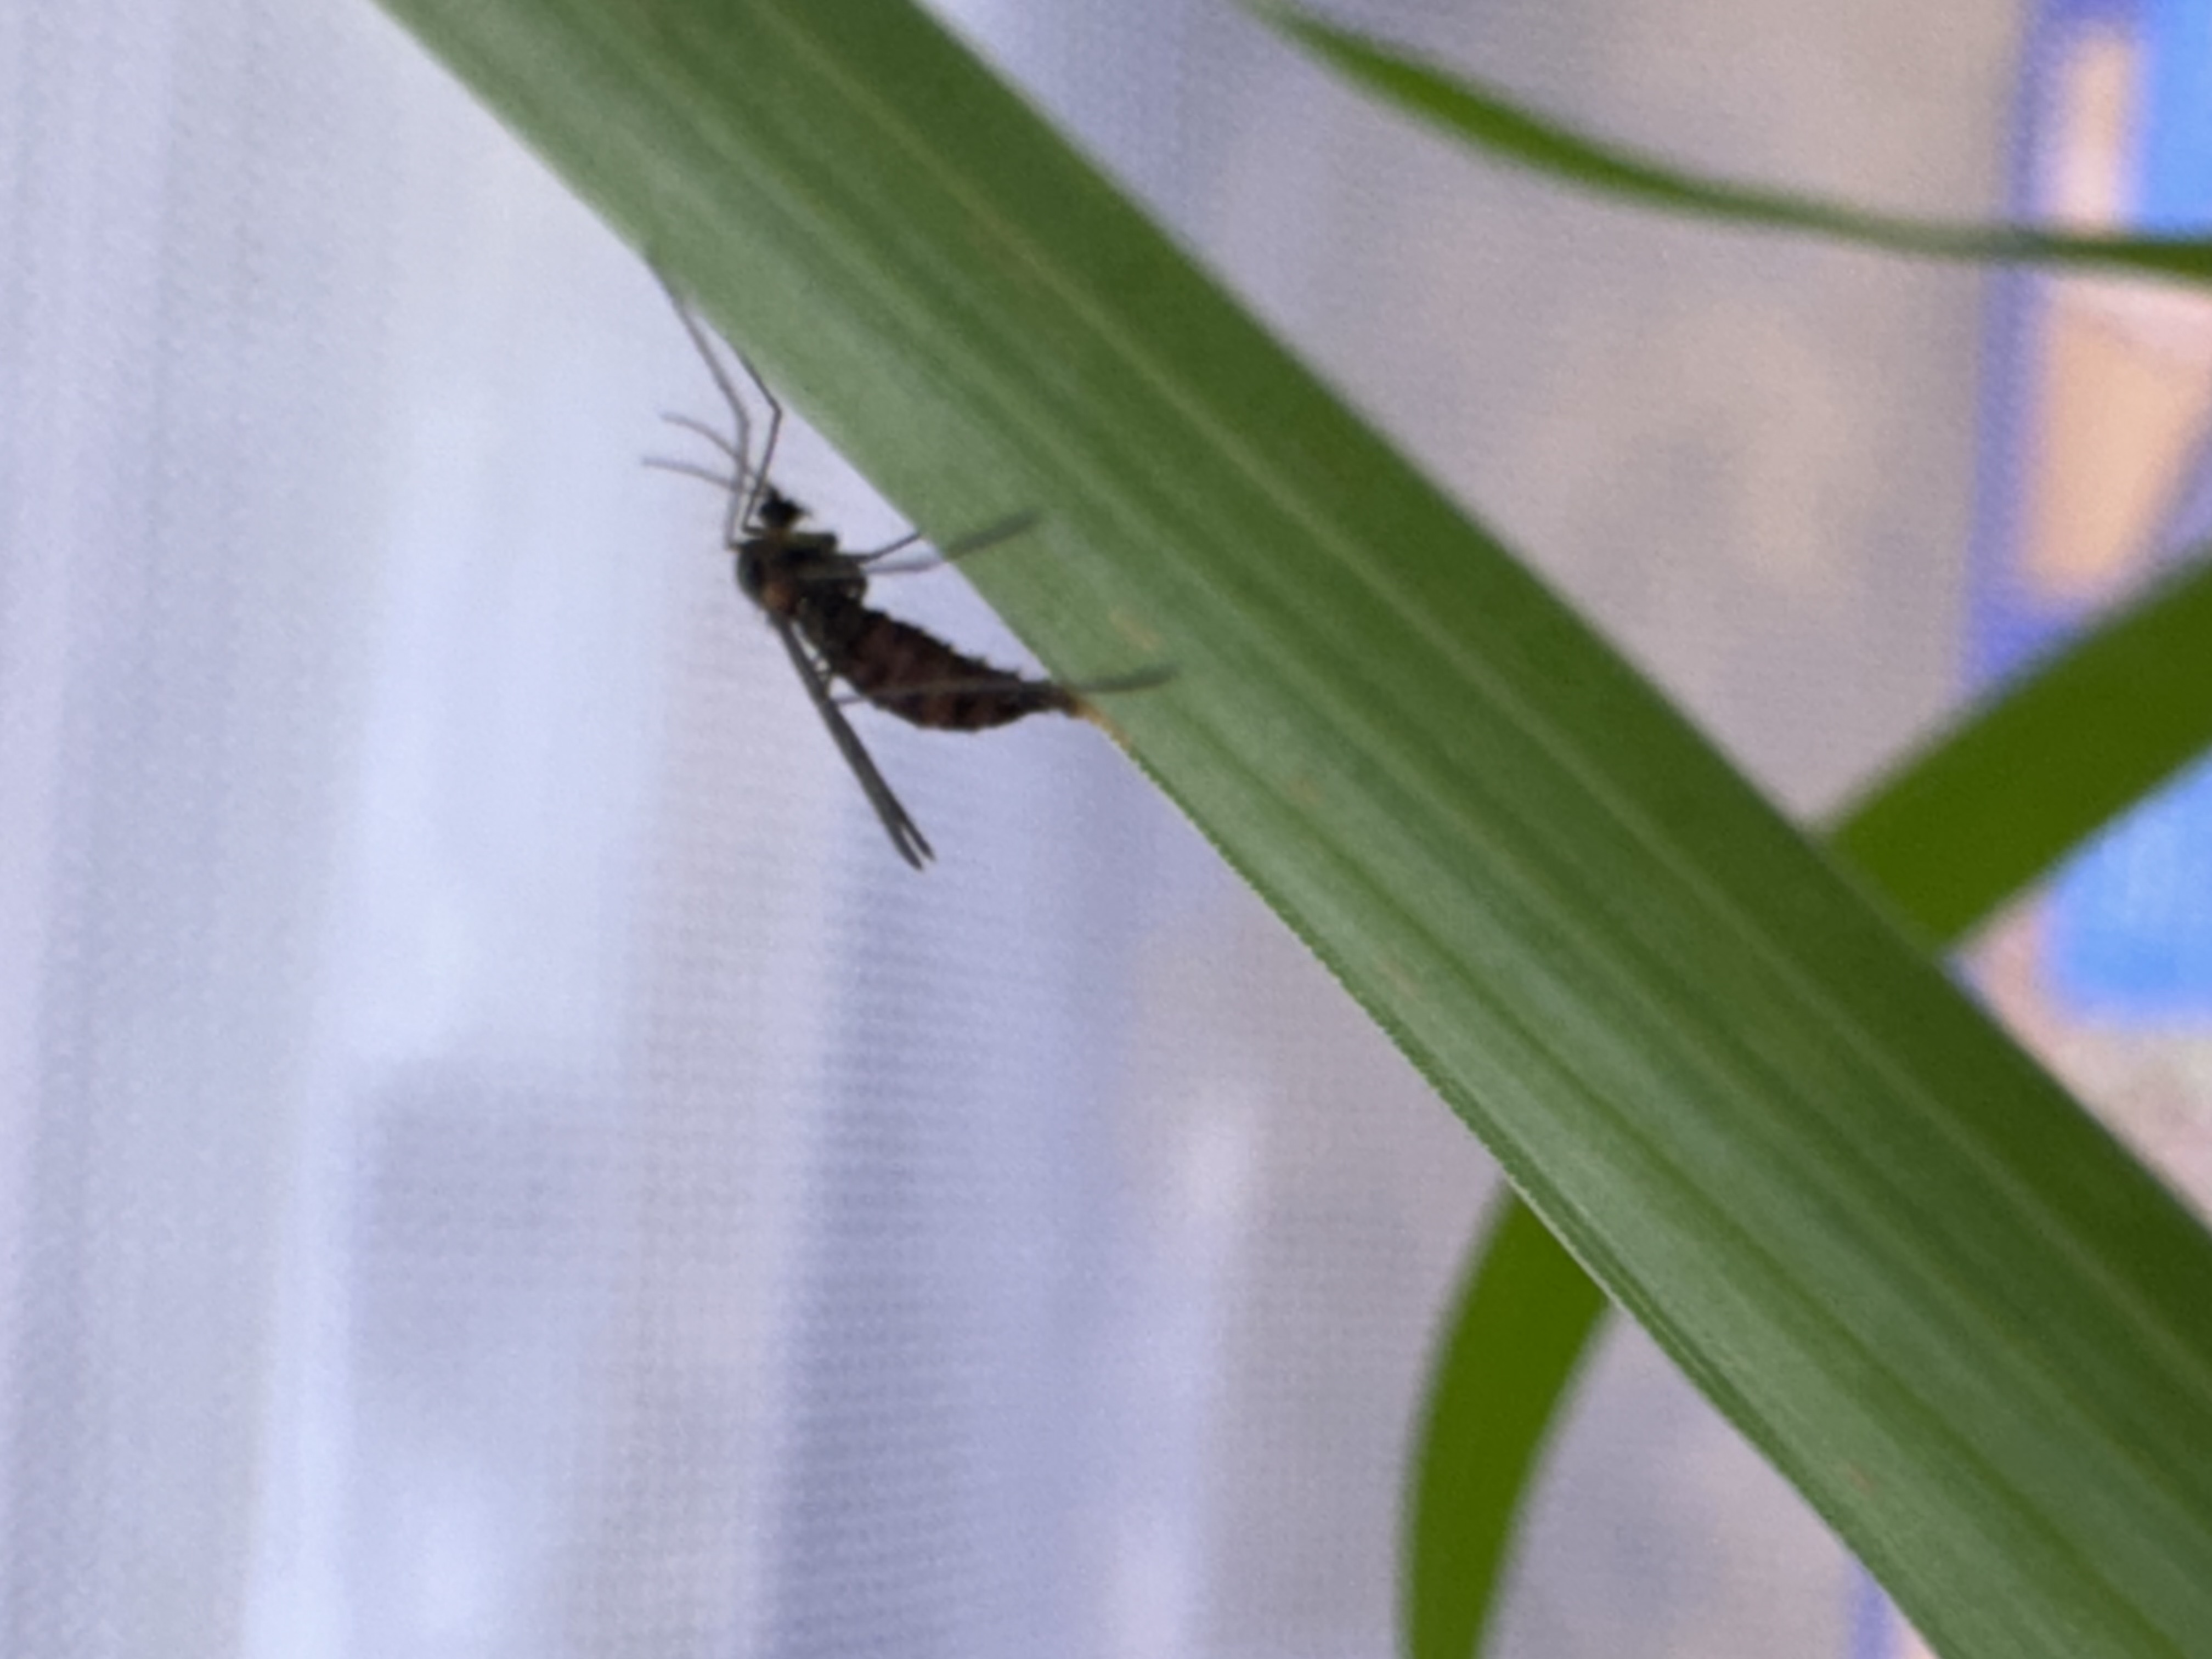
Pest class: hessian_fly